Question: Please indicate a possible affordance area of the hold_book that can be used for holding
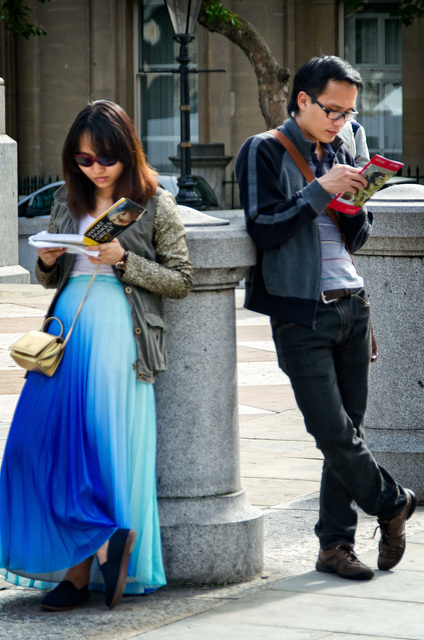
Answer: [24.632, 193.684, 149.544, 258.246]